Charmes-Chambertin

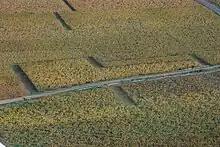
Domaine Jacques Prieur vineyards in Charmes Chambertin

Charmes-Chambertin is an "Appellation d'origine contrôlée" (AOC) and Grand Cru vineyard for in the Côte de Nuits subregion of Burgundy. It specializes in red wine, with Pinot noir as the main grape variety. It is located in the southern part of the commune of Gevrey-Chambertin and on the lower hillside east of Chambertin (on the other side of the Route des Grands Crus), north of Mazoyères-Chambertin and south of Griotte-Chambertin. The AOC was created in 1937.